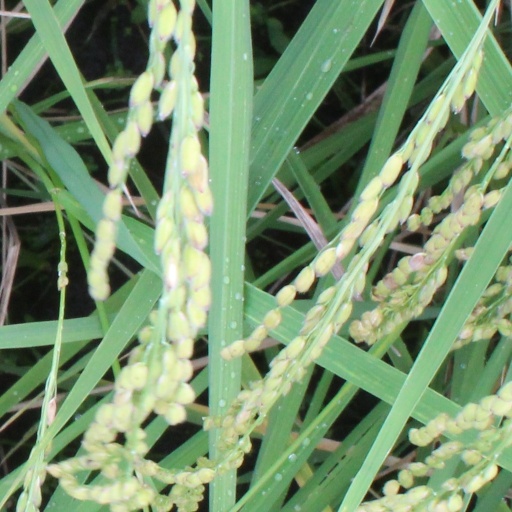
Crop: rice